Allari Pidugu

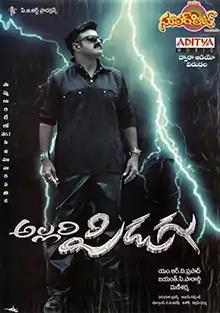
Movie Poster

Allari Pidugu is a 2005 Indian Telugu-language action film produced by M. R. V. Prasad on P. B. R. Art Productions banner, directed by Jayanth C. Paranjee. The film stars Nandamuri Balakrishna in dual role, Katrina Kaif, and Charmy Kaur, while Puneet Issar and Mukesh Rishi play supporting roles. The music was composed by Mani Sharma with cinematography by Ajayan Vincent and editing by Marthand K. Venkatesh. The film released on 5 October 2005 and was a flop at the box office.